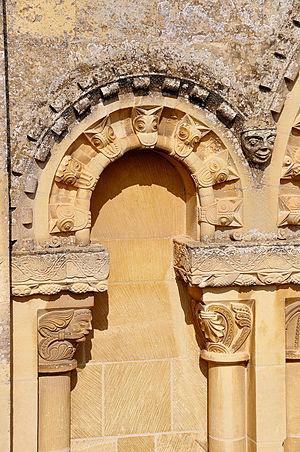
Beakheads sur une arcature de l'église Saint-Ouen de Rots
Un beakhead désigne, en architecture, un type d'ornement qu'on trouve dans les églises romanes, plus particulièrement en architecture normande. Sous sa forme la plus courante, il est constitué d'une série de têtes d'oiseaux ou d'êtres fantastiques tenant dans leur bec un tore décorant un arc.